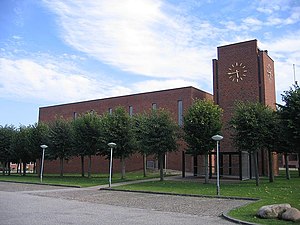
Abildgård Kirke
Abildgård Kirke
Abildgård Kirke ligger i Frederikshavn; den er opført i perioden fra 1969-1970 ved kgl. bygningsinspektør Leopold Teschl.